William Kovacic

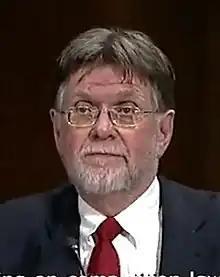
Kovacic in 2018

William Evan Kovacic (born 1952) is an American legal scholar who was a commissioner of the Federal Trade Commission (FTC) from 2006 to 2011, including as its chairman from 2008 to 2009. He is a member of the Republican Party. Kovacic is known for his studies of antitrust law. He is a professor at George Washington University Law School, where he serves as director of their Competition Law Center.